One of the Boys (1982 TV series)

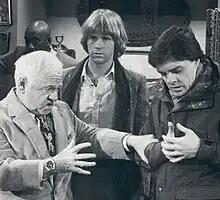
L–R: Rooney, Carvey, and Lane

One of the Boys is an American television sitcom that aired on NBC from January 23 to April 24, 1982. It starred Mickey Rooney, Dana Carvey, Nathan Lane, and Scatman Crothers."TV Guide" ranked "One of the Boys" at number 24 on its TV Guide's 50 Worst Shows of All Time list in 2002.